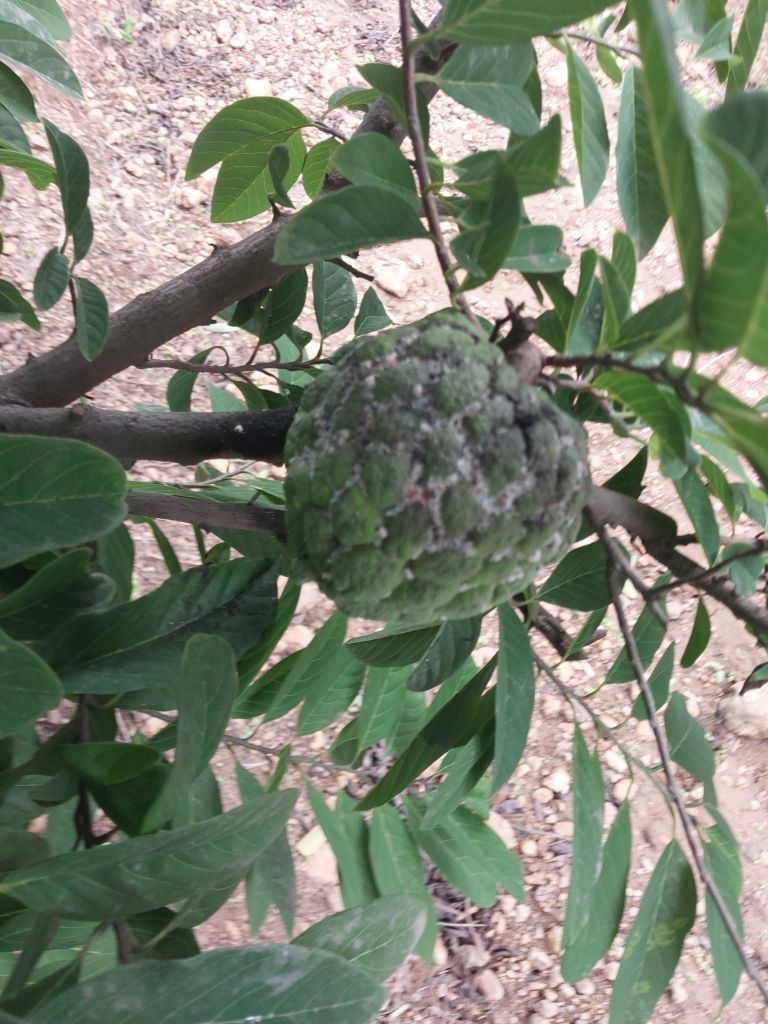
Disease label: Mealy Bug